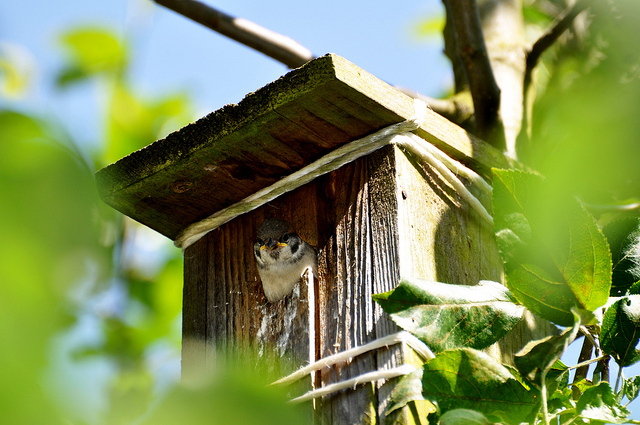
user: Given an image and a question. Answer the question in a short answer. Question: What is the box in the image known as? Short Answer:
assistant: bird house